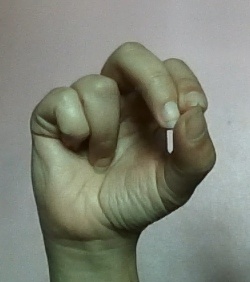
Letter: gaaf